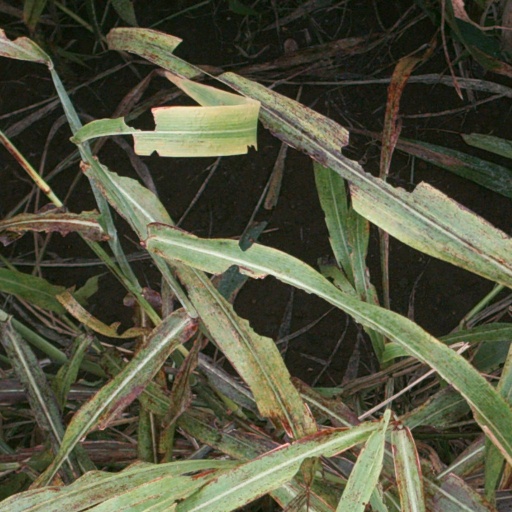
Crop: sorghum